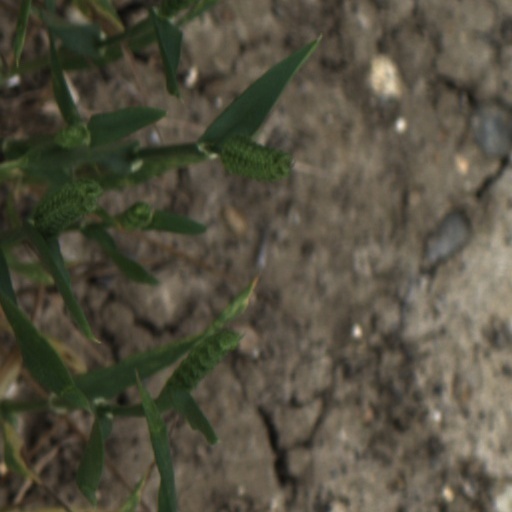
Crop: wheat